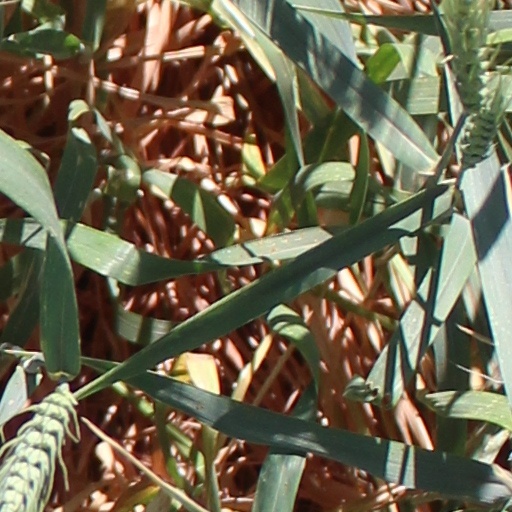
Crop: wheat